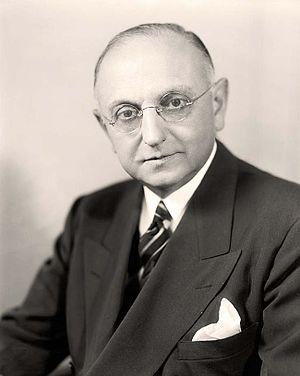
Jessie Penn-Lewis, née Jessie Elizabeth Jones, était une évangéliste galloise impliquée dans le Réveil gallois de 1904-1905, dont elle rendit compte de manière détaillée, et dans le Mouvement pour une vie supérieure, particulièrement dans les Conventions de Keswick qu’elle aida à organiser et fréquenta assidûment. Ses écrits spirituels, voire mystiques, ont eu et ont encore une large influence. Dès la dernière décennie du XIXᵉ siècle, à une époque où cela posait problème dans certains milieux évangéliques, elle a en outre été l’une des premières des femmes à prêcher devant des assemblées mixtes.
Franklin Nathaniel Daniel Buchman, pasteur luthérien américain, s’impliqua successivement dans le travail social, l’aumônerie de plusieurs universités aux États-Unis et en Grande-Bretagne, puis le travail missionnaire notamment en Chine avant de fonder en 1921 et d’animer un mouvement évangéliste de réveil: la Fraternité Chrétienne du Premier Siècle, mouvement d’abord universitaire, qui devint rapidement connu, après 1929, sous le nom de Groupes d’Oxford, lequel devint son nom officiel. En 1938, les Groupes d'Oxford devinrent sous son impulsion le Mouvement de Réarmement moral, qui fut progressivement élargi aux membres de toutes obédiences religieuses et philosophiques qui voudraient s'y joindre, puis devint en 2001 Initiatives et Changement. La contribution du Réarmement moral à la réconciliation franco-allemande fut reconnue par les deux pays, et Frank Buchman fut deux fois en nomination pour le Prix Nobel de la paix, en 1952 et 1953. À sa mort, en 1961, le journaliste britannique Peter Howard lui succéda à la tête du Ré-Armement Moral.